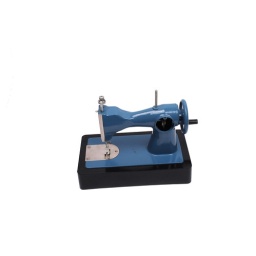
children sewing machine old toy isolated over white